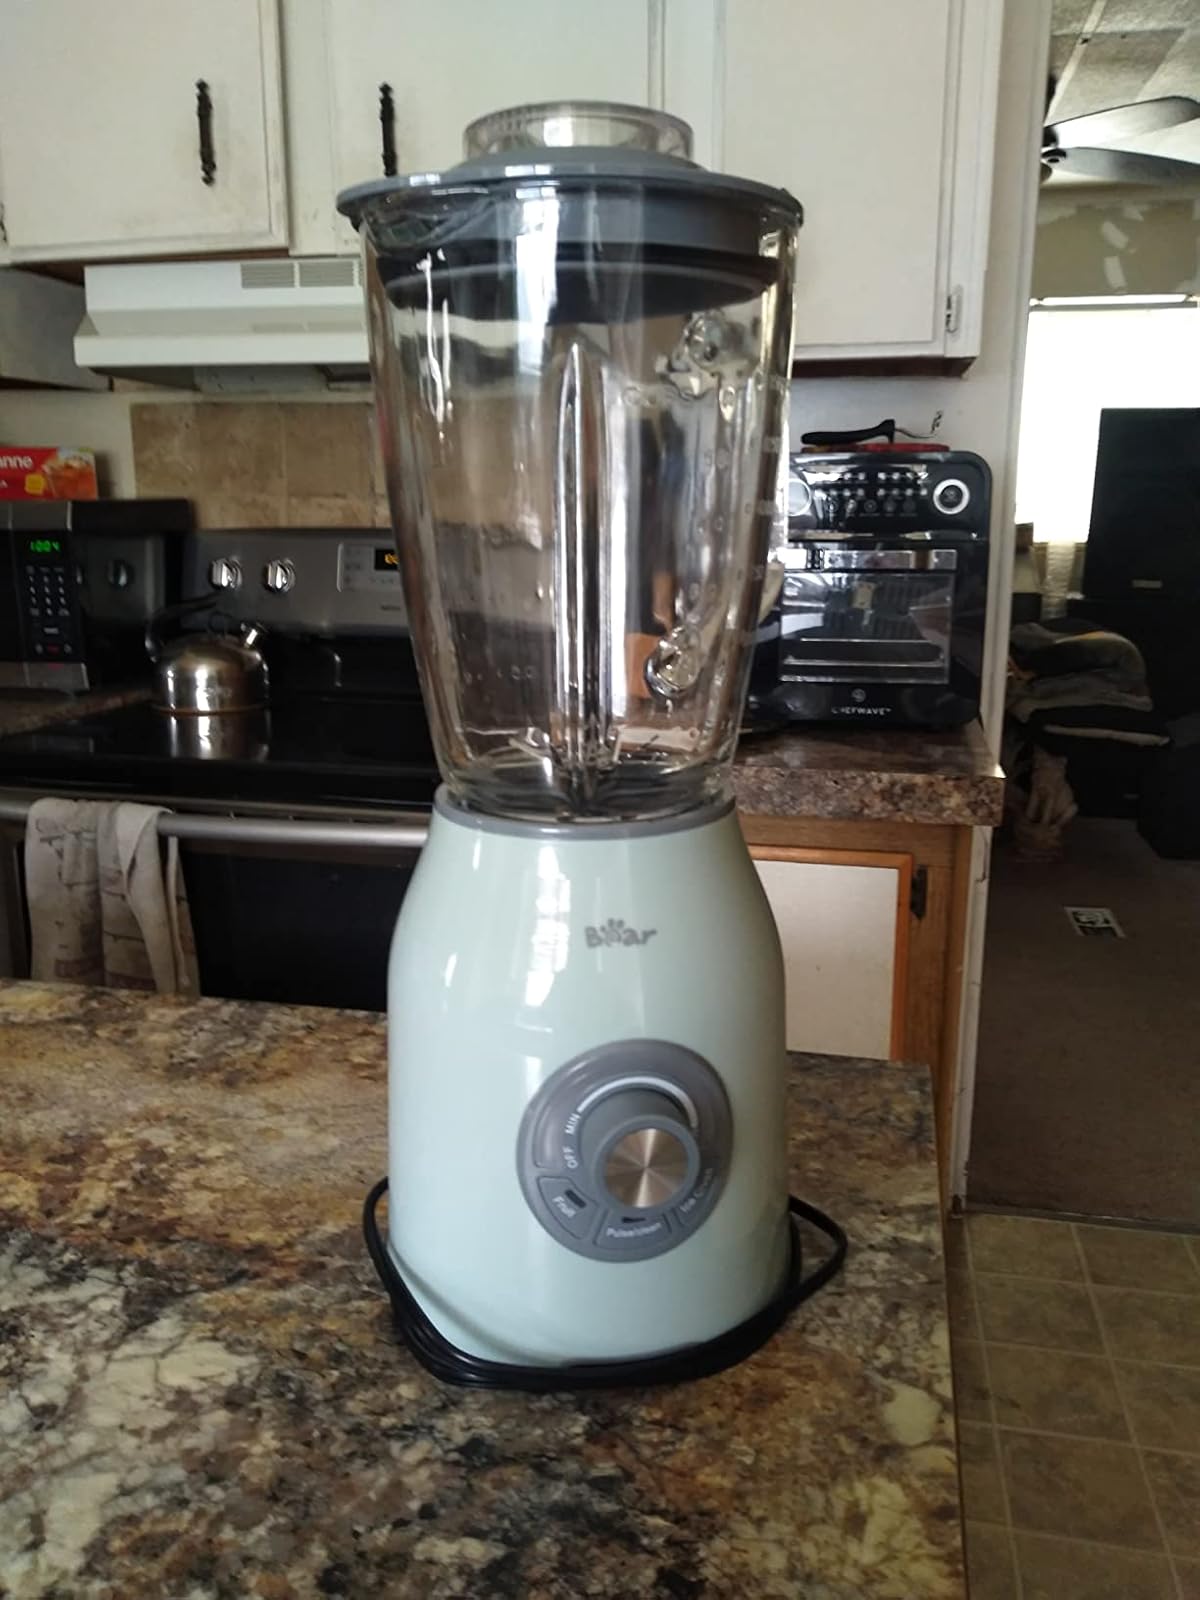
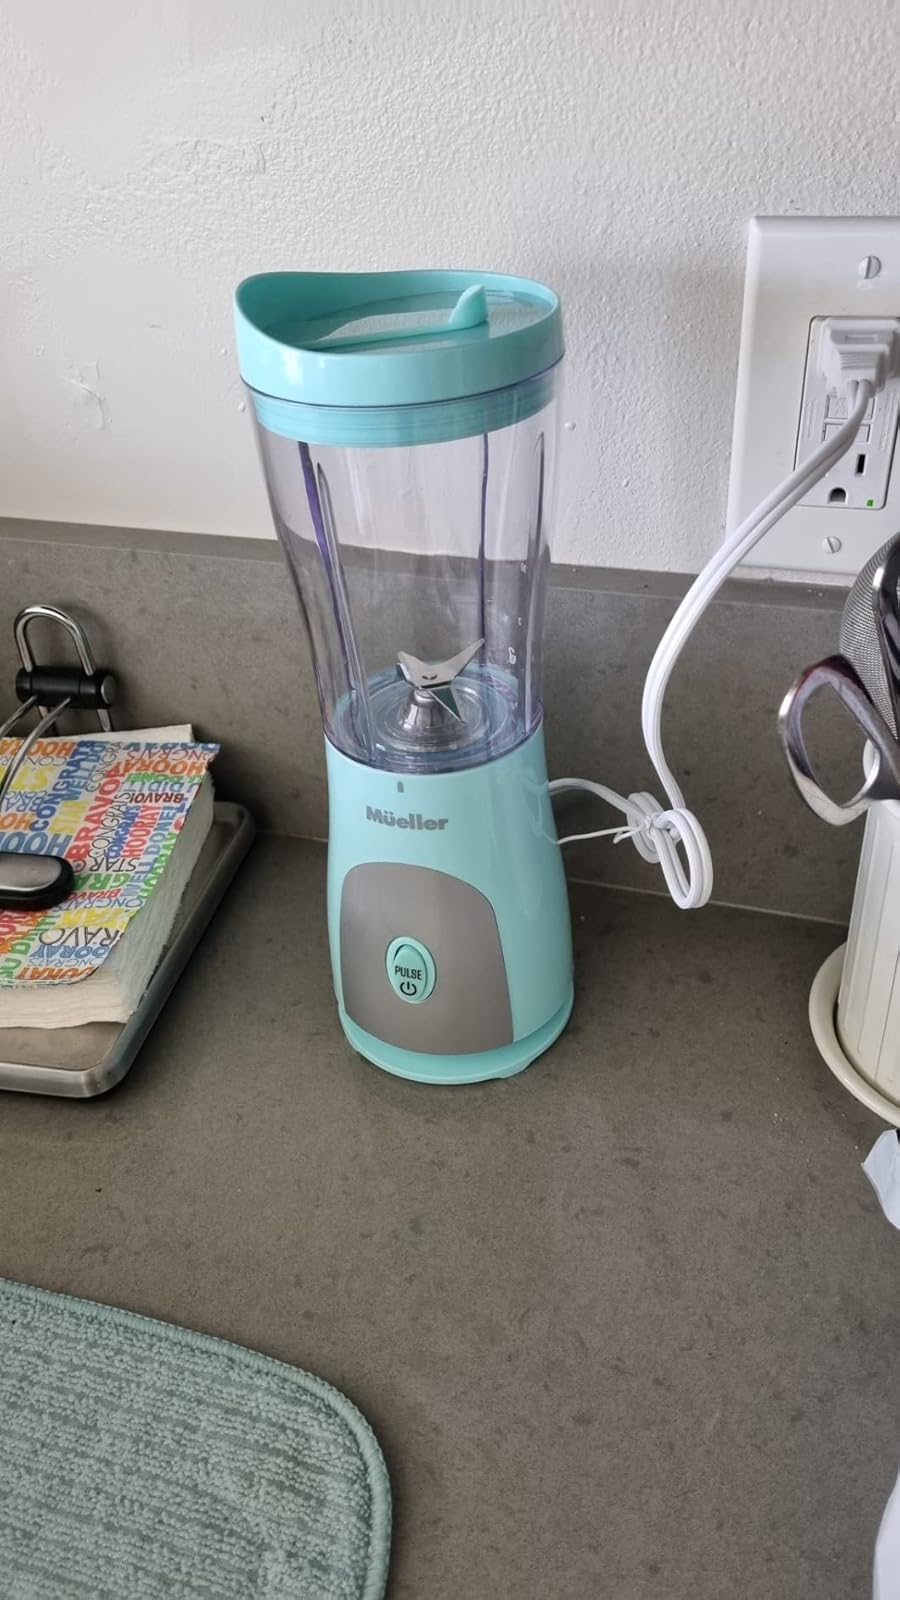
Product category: items_blender
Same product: no